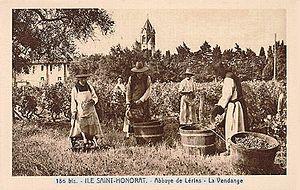
Vendanges à Lérins Saint-Honorat
Le vignoble de Provence s'étend du sud d'Avignon jusqu'à Nice, sur la majeure partie de la Provence. Ce vignoble est marqué par une très grande hétérogénéité de situation tant pédo-géologique que climatique avec bien évidemment une dominance du climat méditerranéen strict mais également de zones plus froides où l'influence du vent est déterminante.
Le côtes-de-provence est un vin d'appellation d'origine contrôlée produit sur une vaste partie du vignoble de Provence, principalement dans le département du Var, dans une partie des Bouches-du-Rhône et même sur la petite commune de Villars-sur-Var des Alpes-Maritimes.